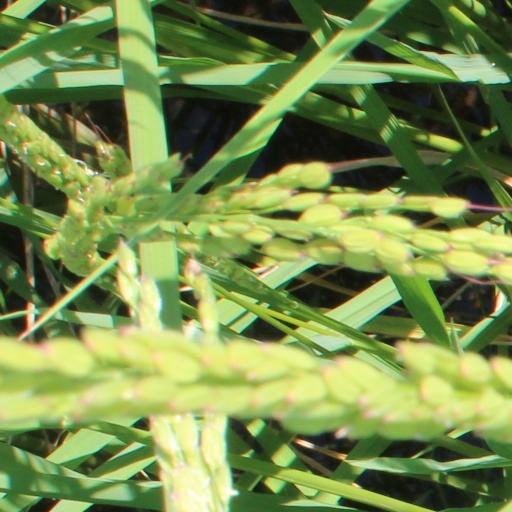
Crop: rice